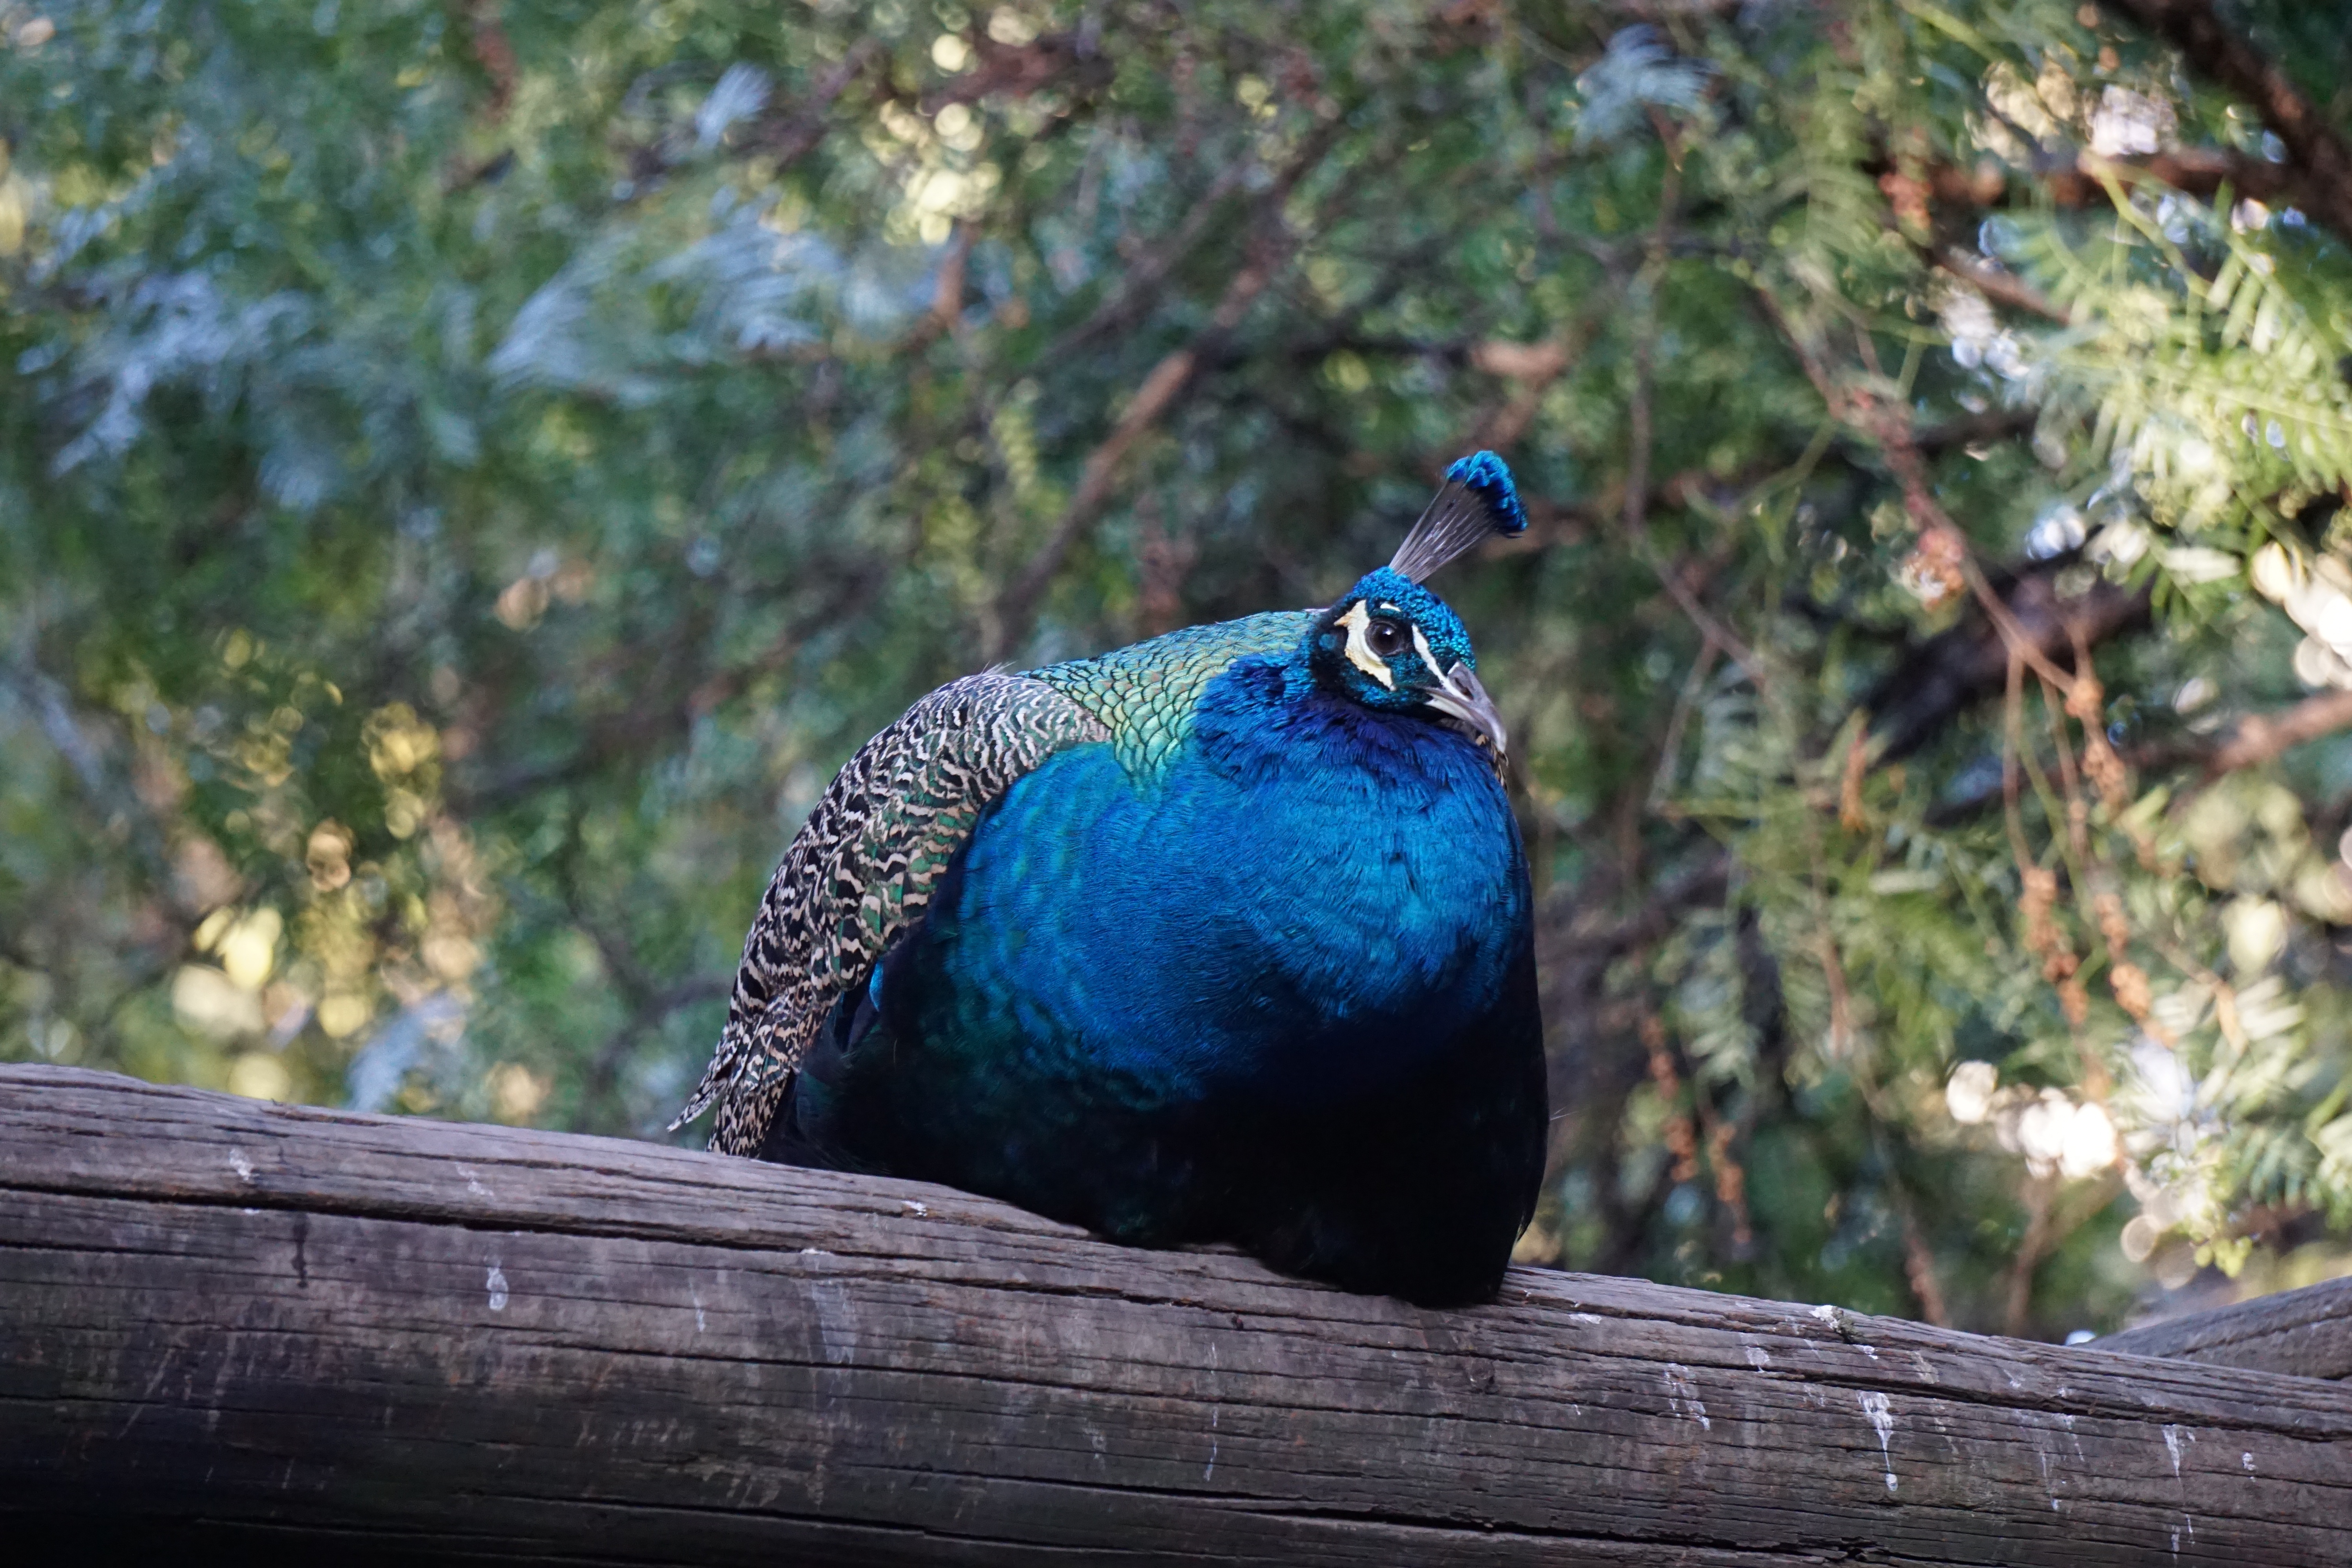
nature, bird, trunk, wildlife, zoo, log, park, fauna, peacock, galliformes, peafowl, ave